Karyotype

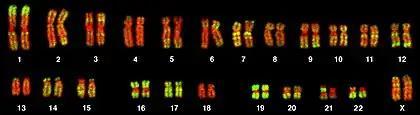
Karyogram from a human female lymphocyte probed for the Alu sequence using FISH

In the "classic" (depicted) karyotype, a dye, often Giemsa "(G-banding)", less frequently mepacrine (quinacrine), is used to stain bands on the chromosomes. Giemsa is specific for the phosphate groups of DNA. Quinacrine binds to the adenine-thymine-rich regions. Each chromosome has a characteristic banding pattern that helps to identify them; both chromosomes in a pair will have the same banding pattern.